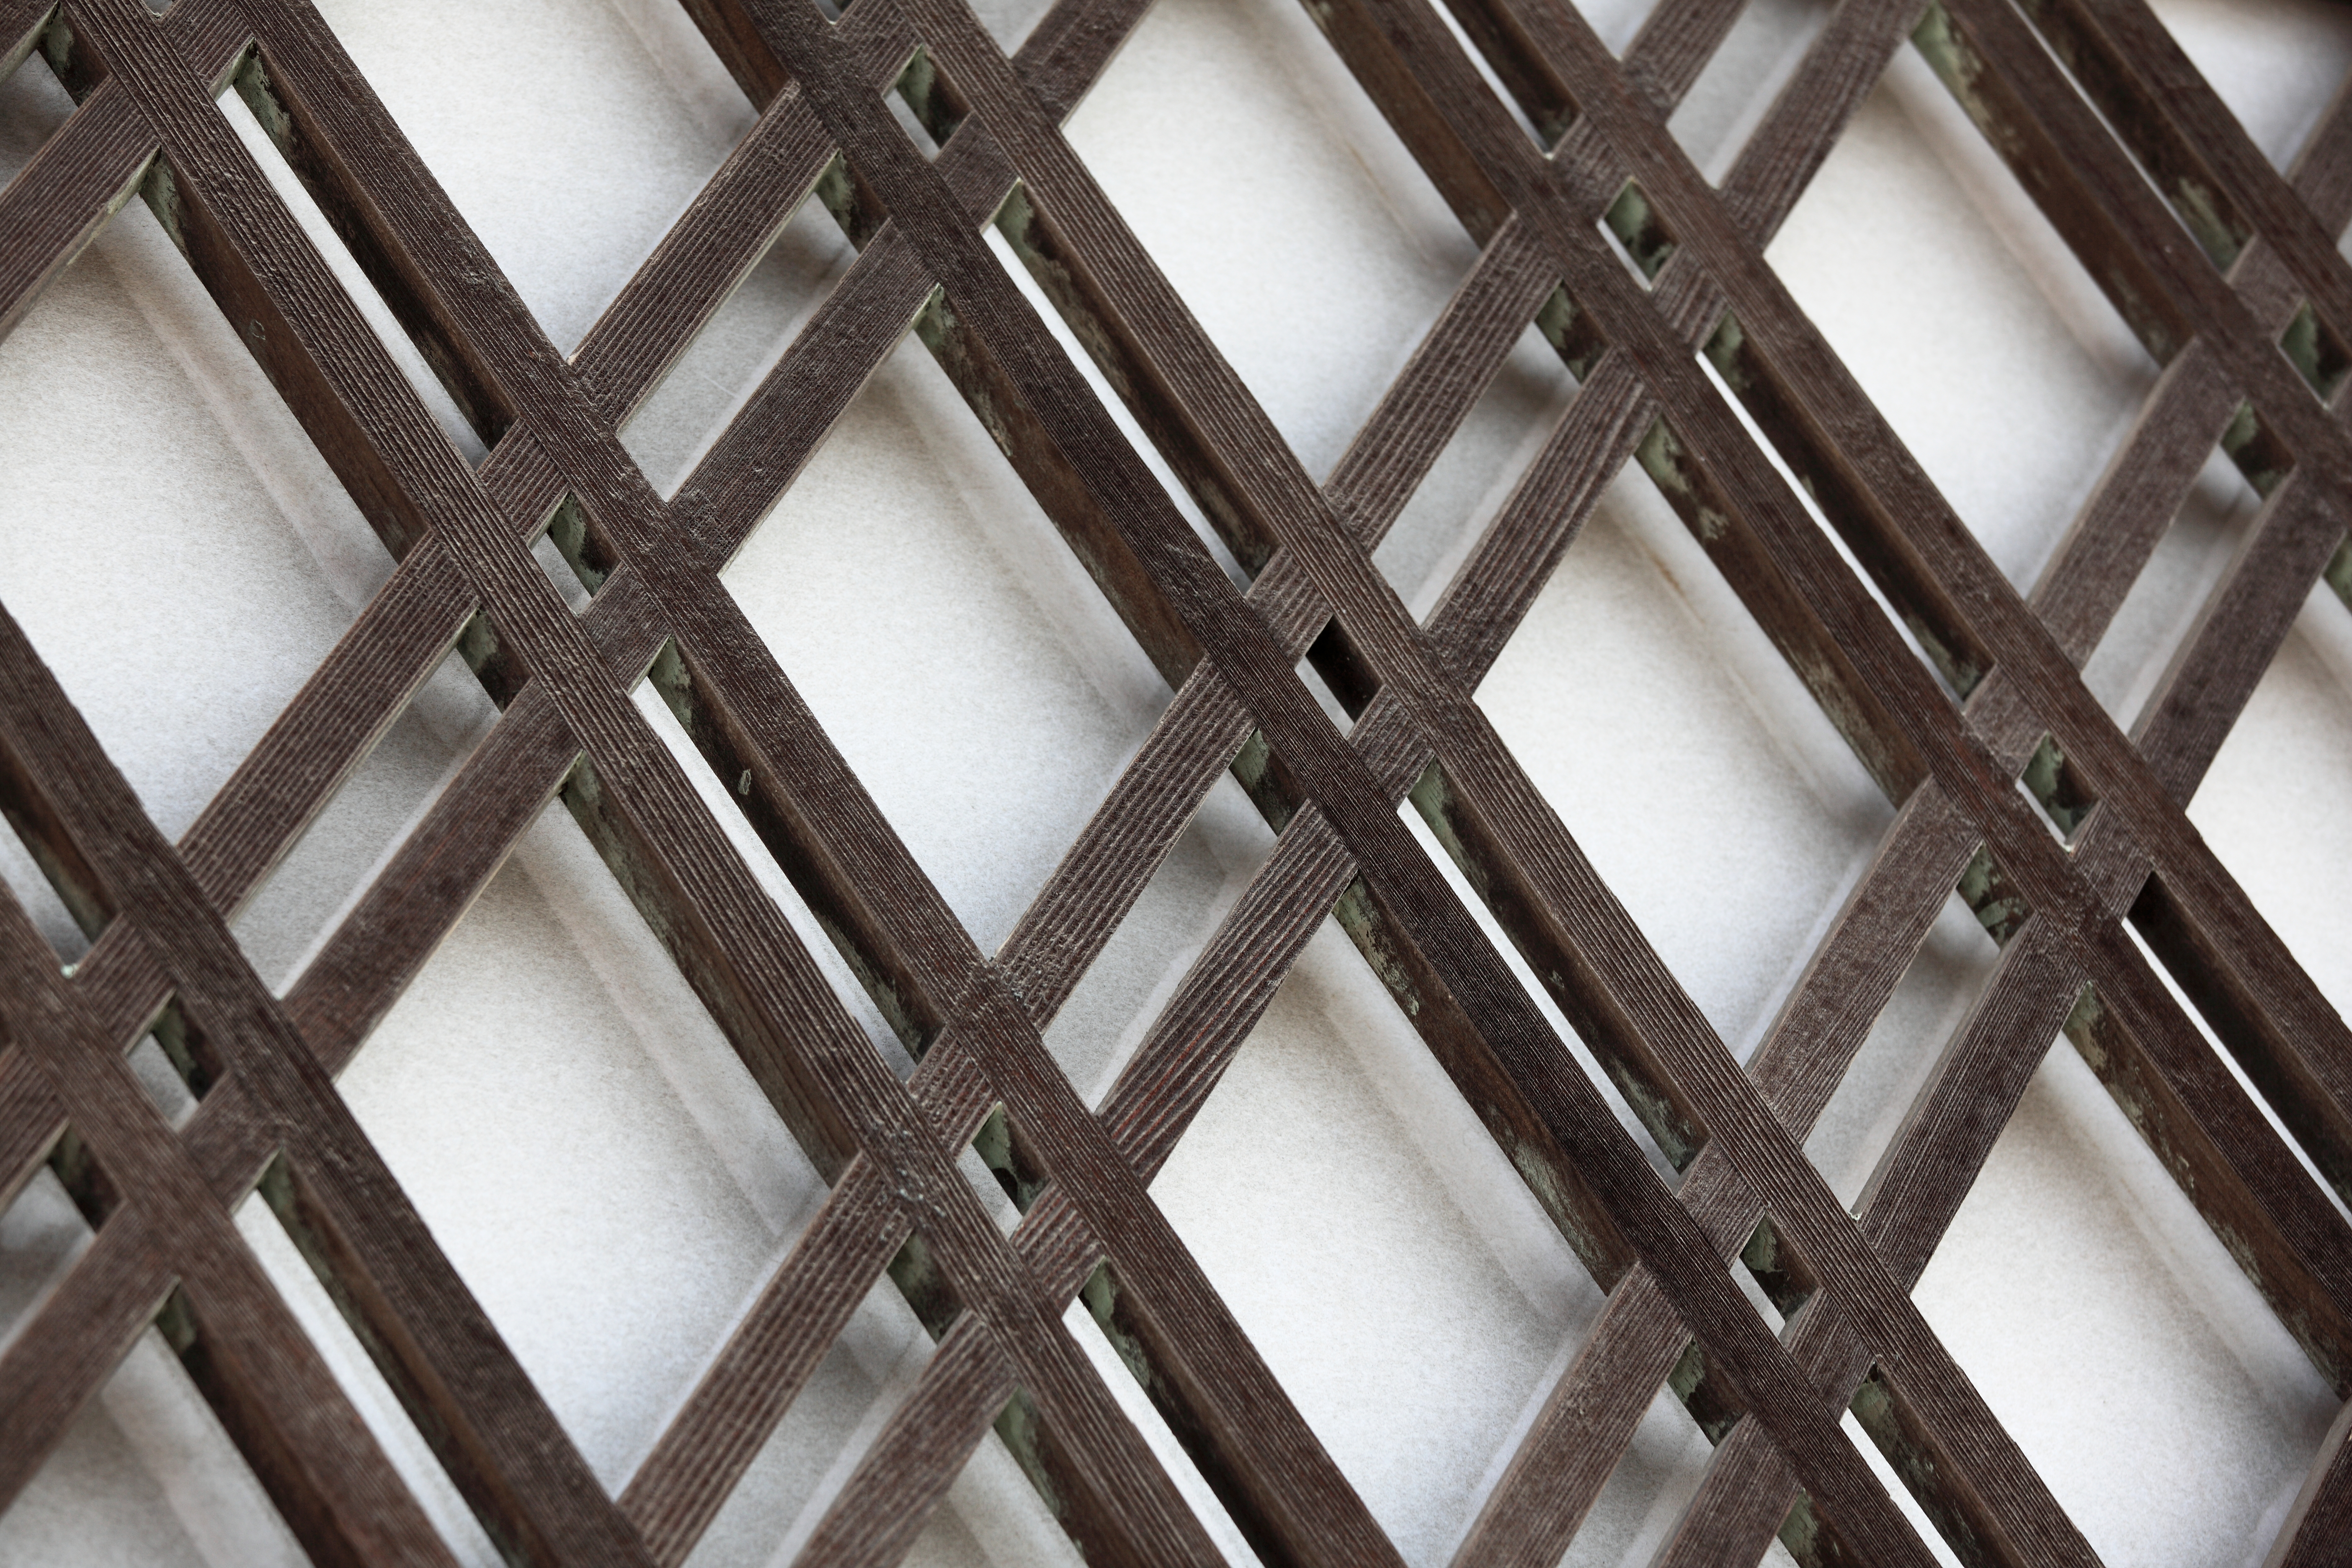
architecture, wood, window, home, beam, line, high, metal, exterior, lighting, material, design, temple, japanese, symmetry, nara, 5d, style, iron, hires, markii, traditional, hi, res, resolution, houryuuji